Passport

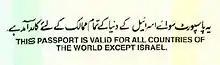
Text on a Pakistani passport saying that the passport is not valid for Israel.

Between September 2017 and January 2021, the United States of America did not issue new visas to nationals of Iran, North Korea, Libya, Somalia, Syria, or Yemen pursuant to restrictions imposed by the Trump administration, which were subsequently repealed by the Biden administration on 20 January 2021. While in force, the restrictions were conditional and could be lifted if the countries affected met the required security standards specified by the Trump administration. Dual citizens of these countries could still enter the United States of America if they presented a passport from a non-designated country.